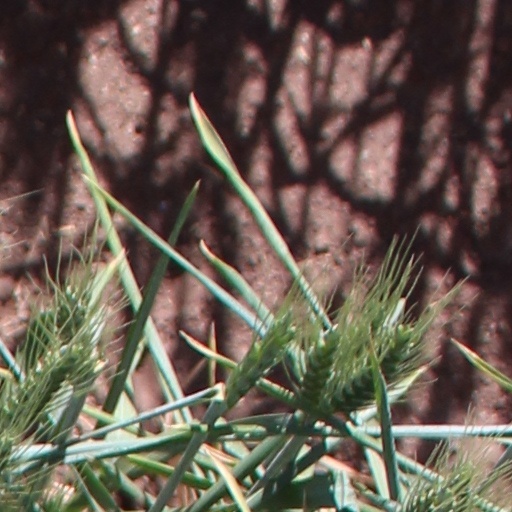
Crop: wheat